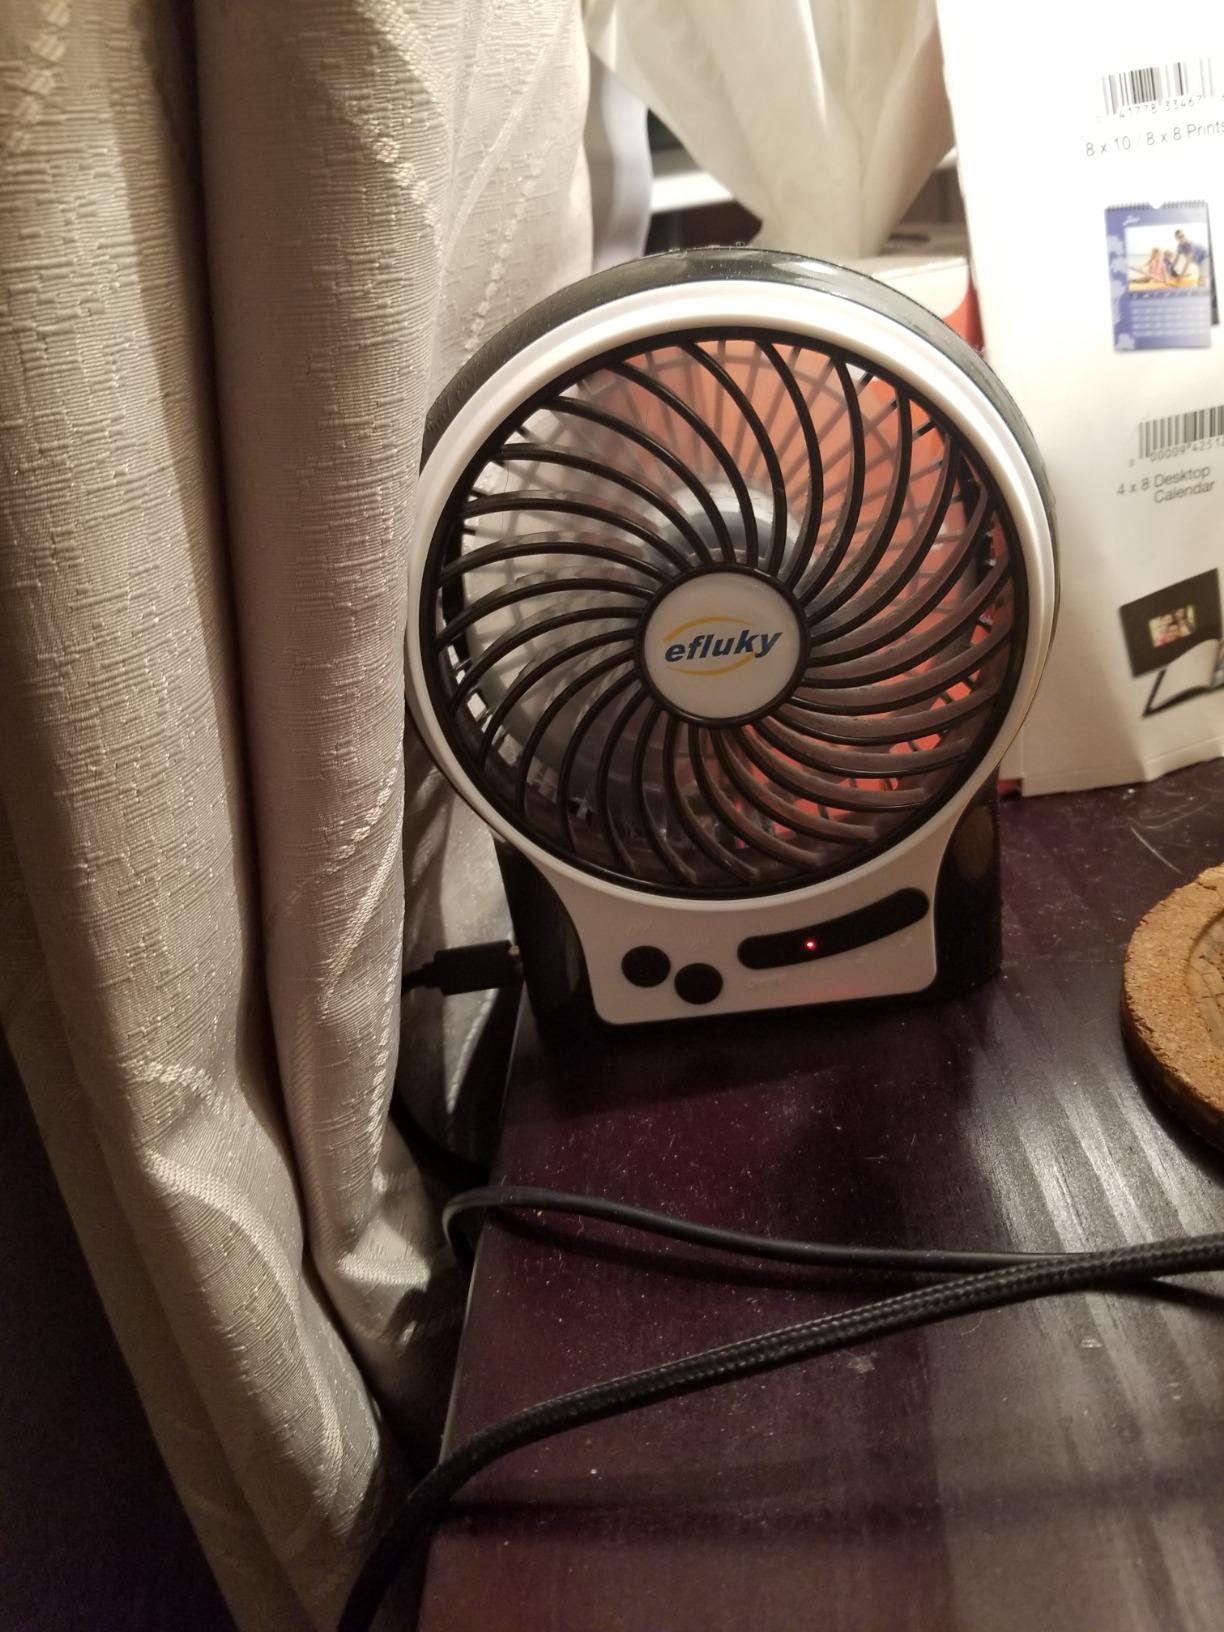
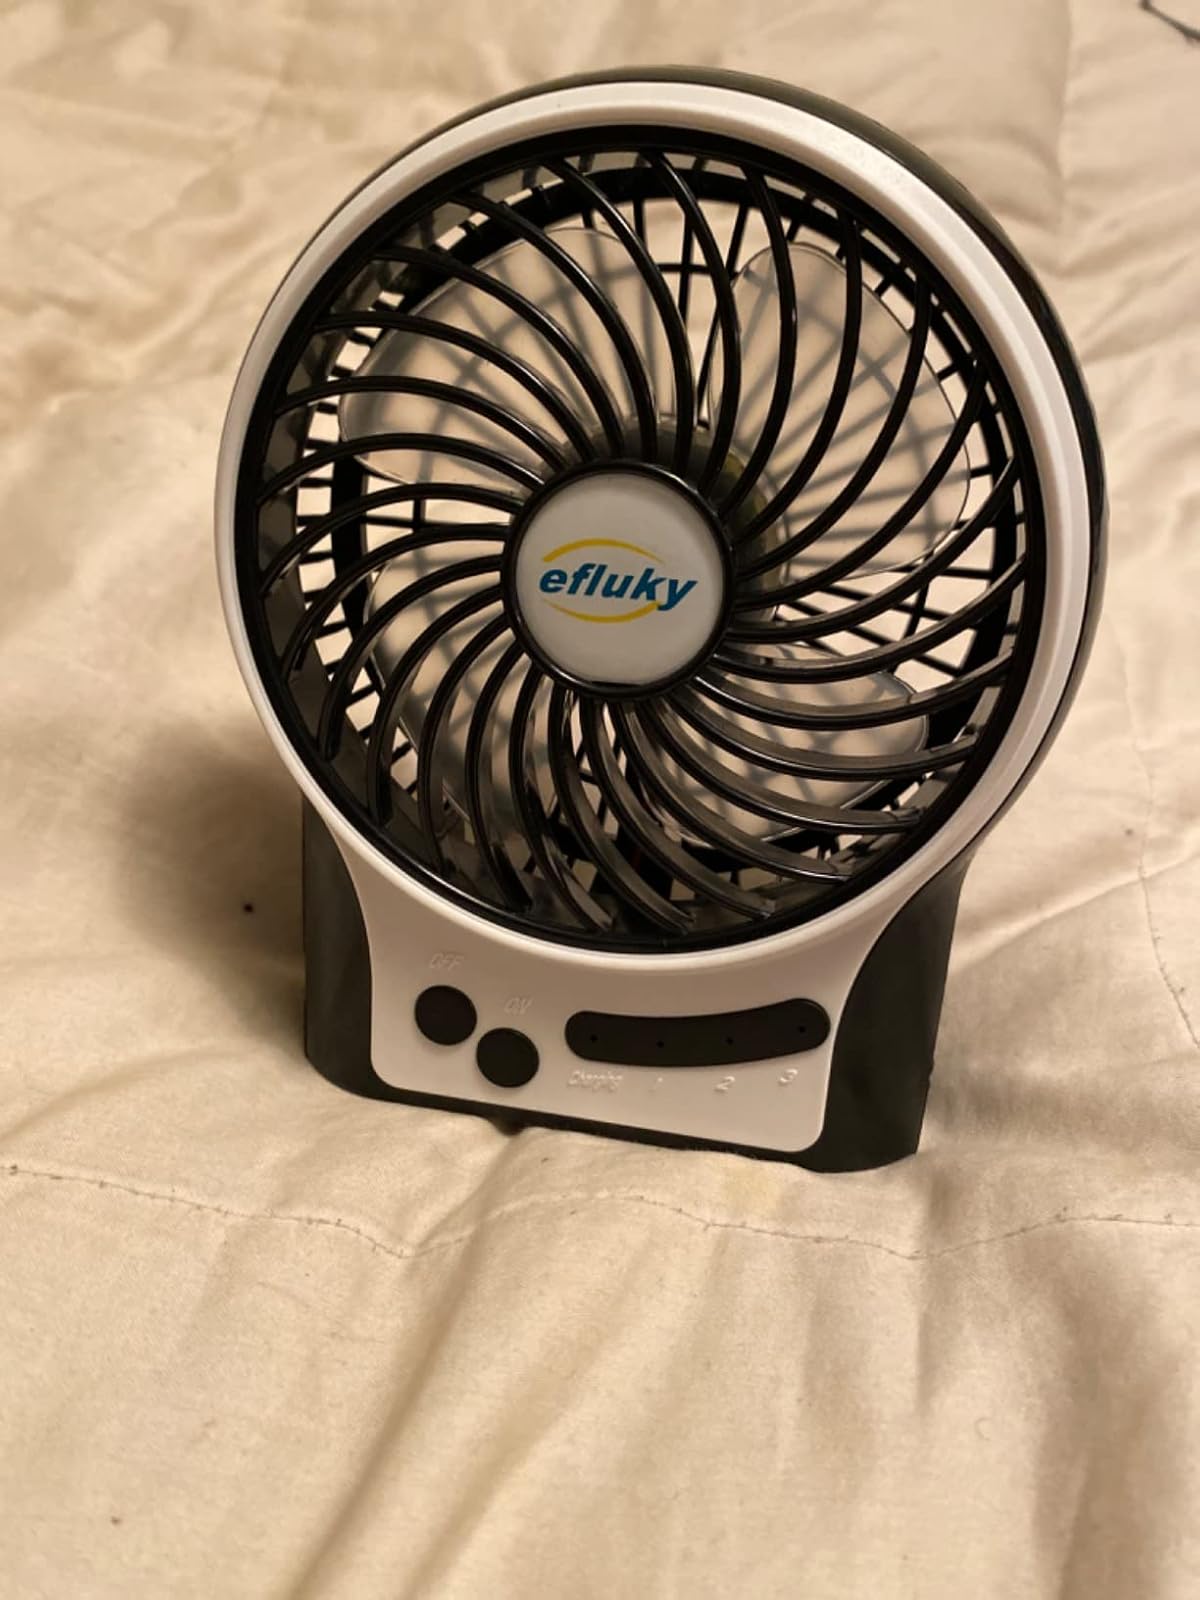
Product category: fan
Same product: yes